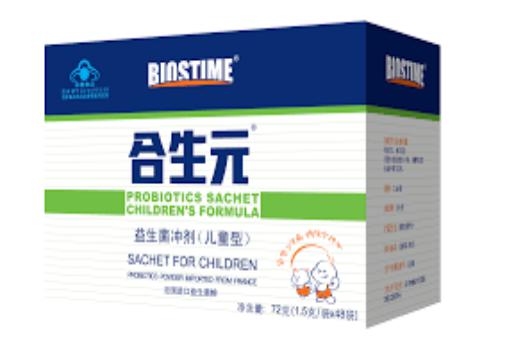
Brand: biostime-1
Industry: Food